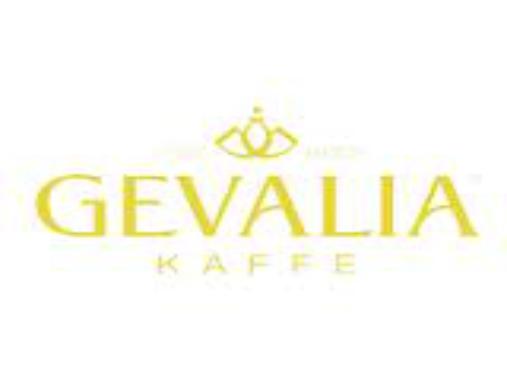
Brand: Gevalia
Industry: Food